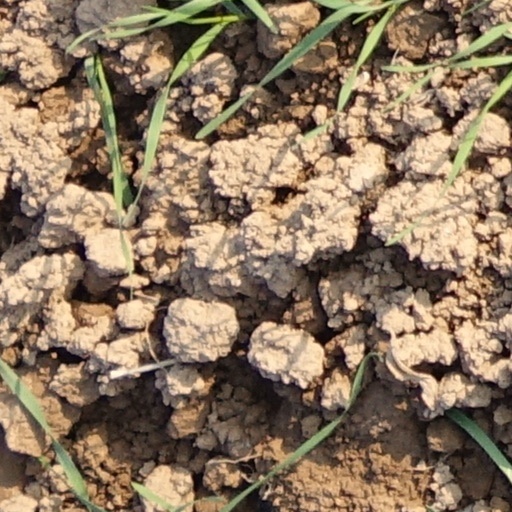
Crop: wheat